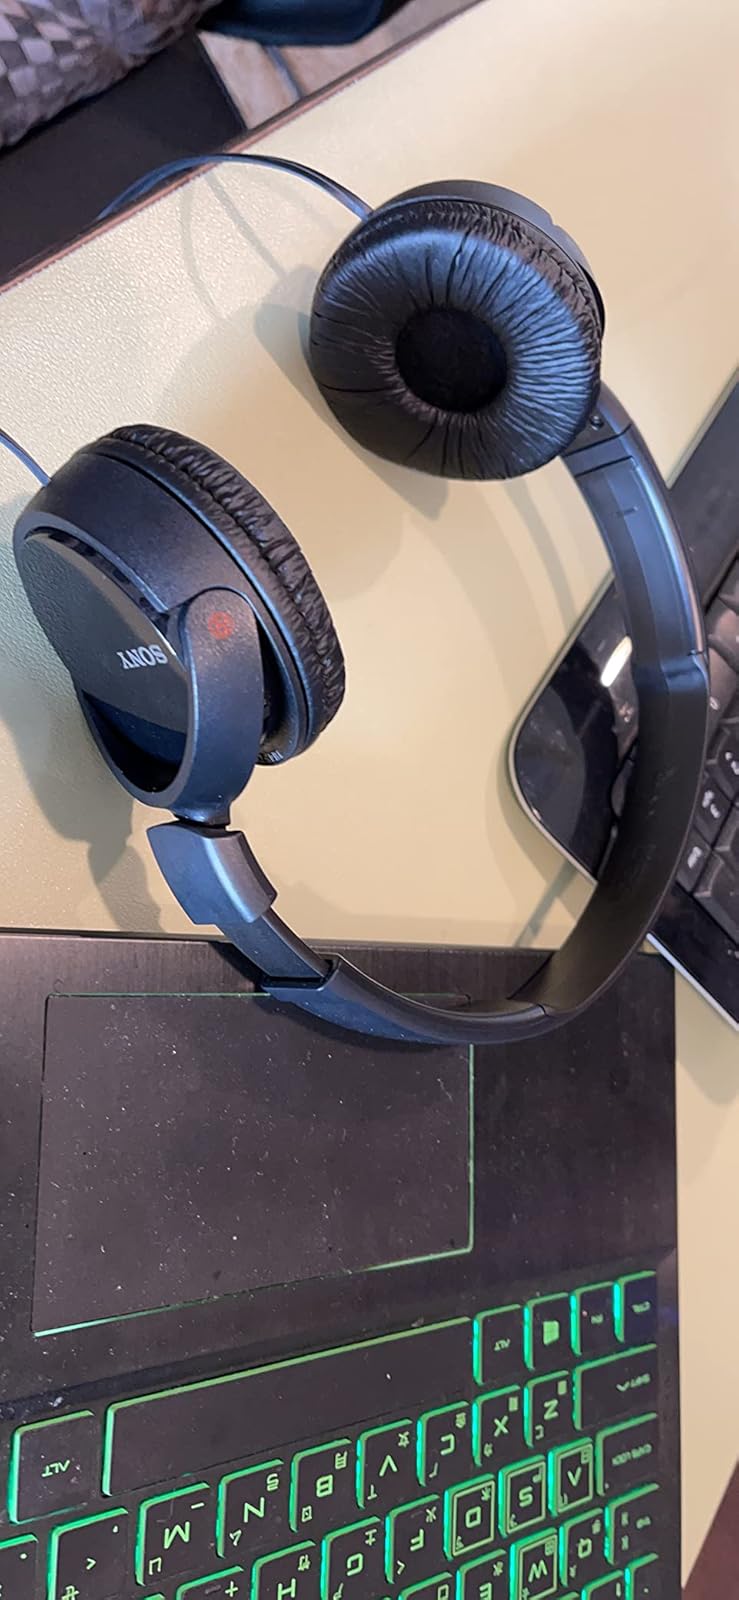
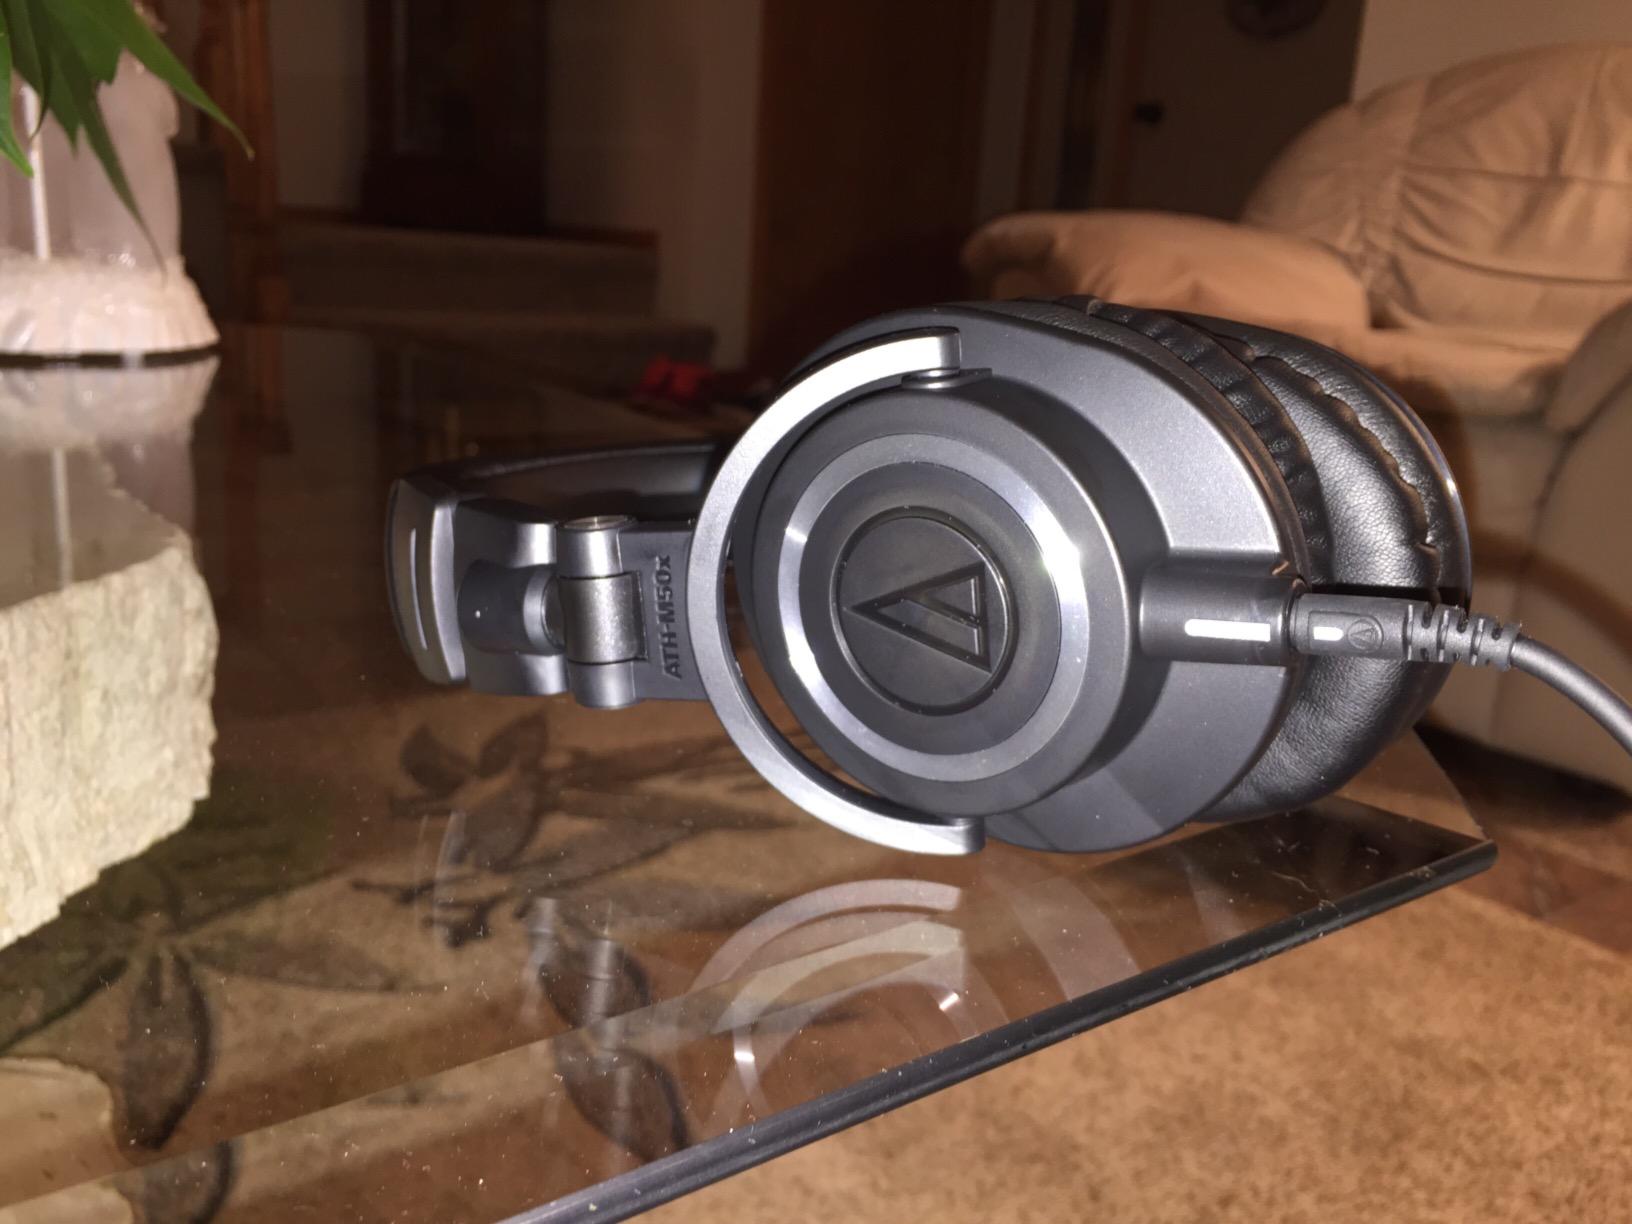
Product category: headphones
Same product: no